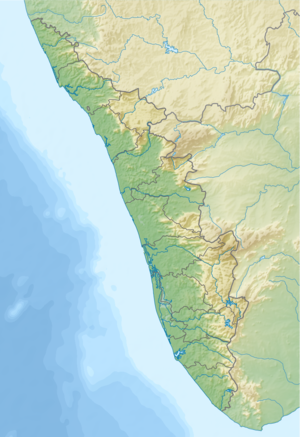
Le lac Vembanad est le plus long lac d'Inde et le plus large de l'État du Kerala. Il traverse plusieurs districts de l'État et est connu sous différents noms : lac Punnamada au Kuttanad et lac Kochi à Kochi.
Malakkappara est une station de montagne du district de Thrissur dans l'état indien du Kerala.
Cranganore ou Kodungallur une ville de l'État du Kerala en Inde, dans le district de Thrissur.
Thrissur, autrefois Trichur, est une ville de l'État du Kerala en Inde, chef-lieu du district homonyme. Le temple Vadakkunnathan dédié à Shiva est un endroit célèbre de cette ville.